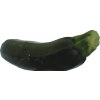
Label: dark_zucchini